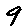
Label: 9